One Mission Society

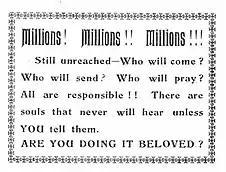
Electric Messages

In November 1902, Kilbourne started "Electric Messages", a monthly periodical that detailed what they were accomplishing and encouraged others to donate to the cause. This was later called "The O.M.S. Standard" before being changed to its current name, OMS Outreach. Lettie Cowman was the active writer for these publications for many years.